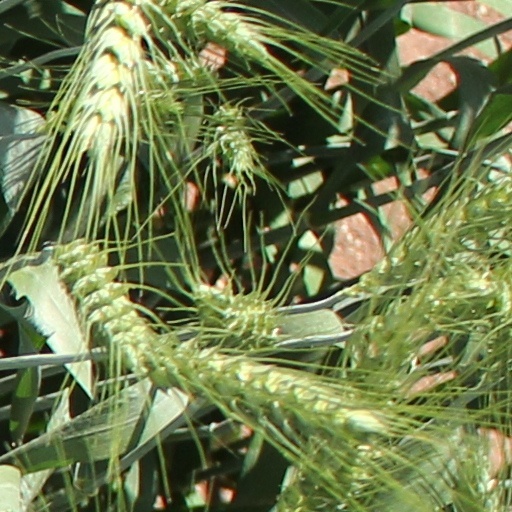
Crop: wheat